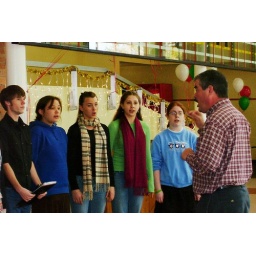
Song and pie in the glass lounge